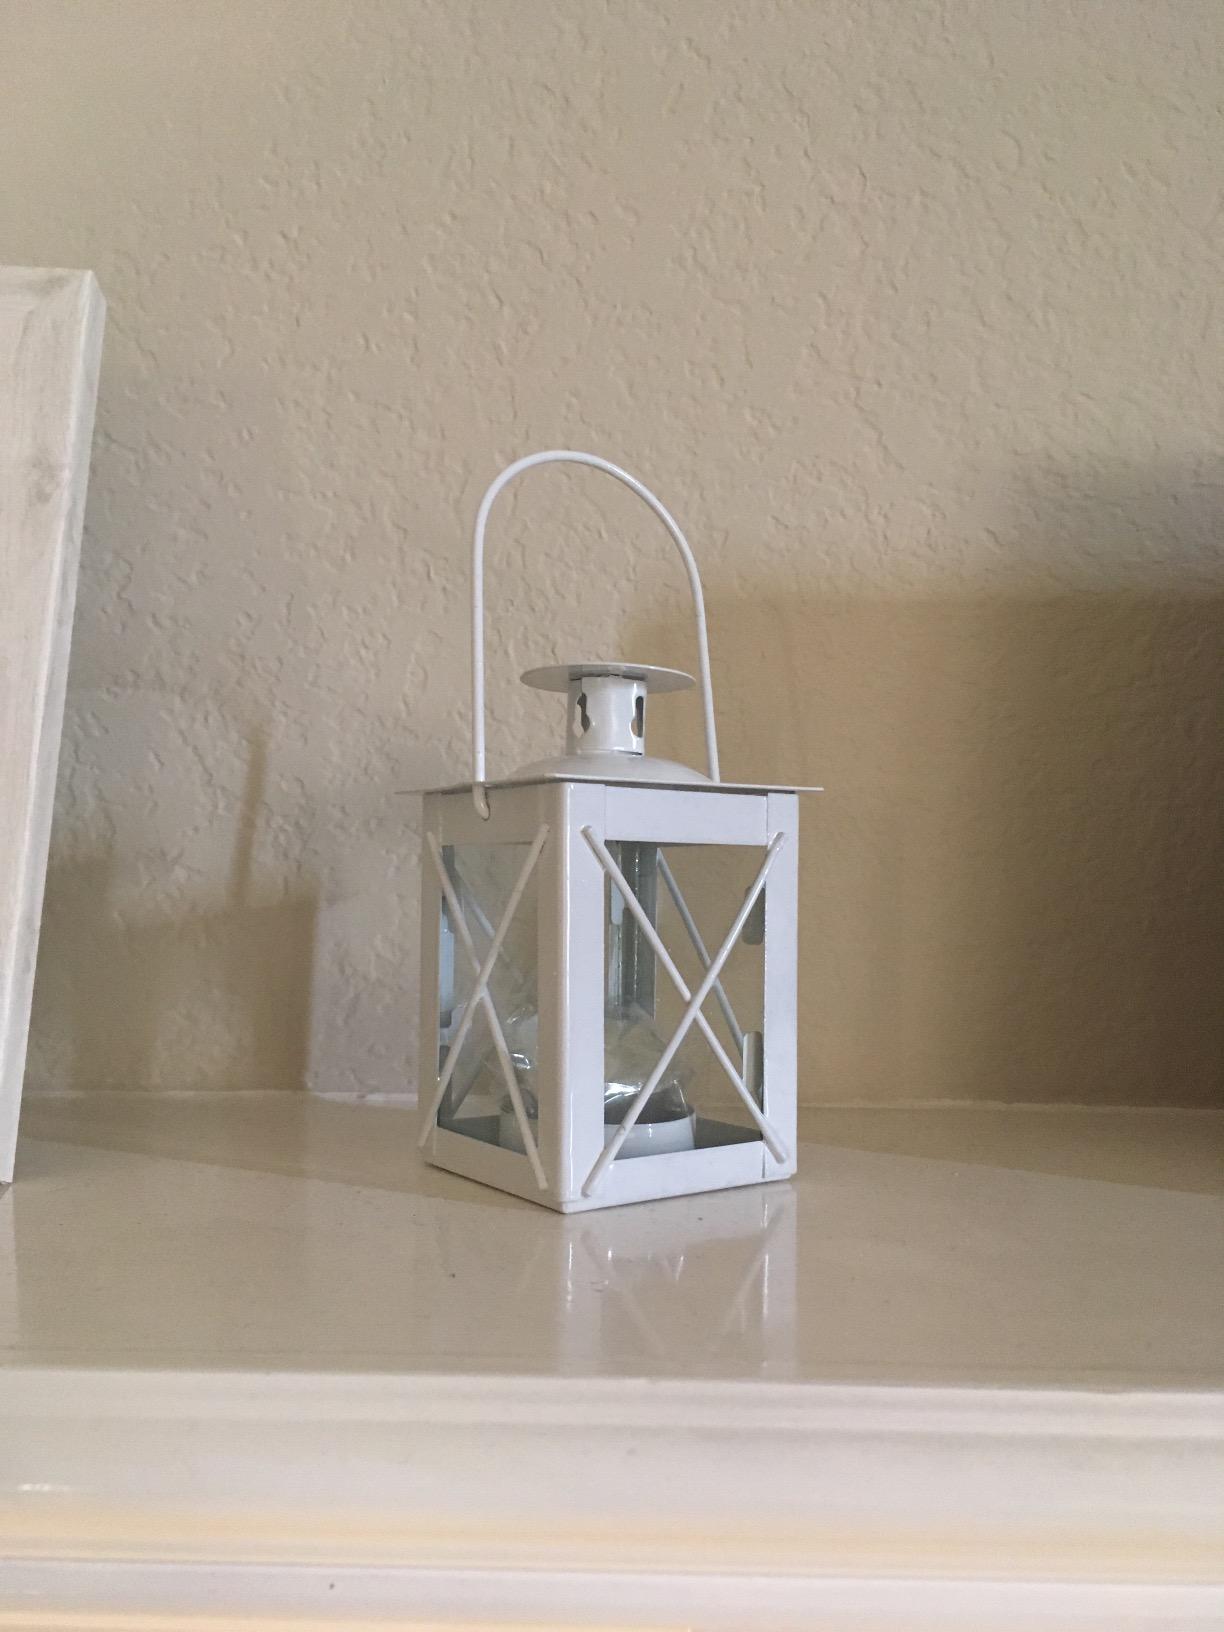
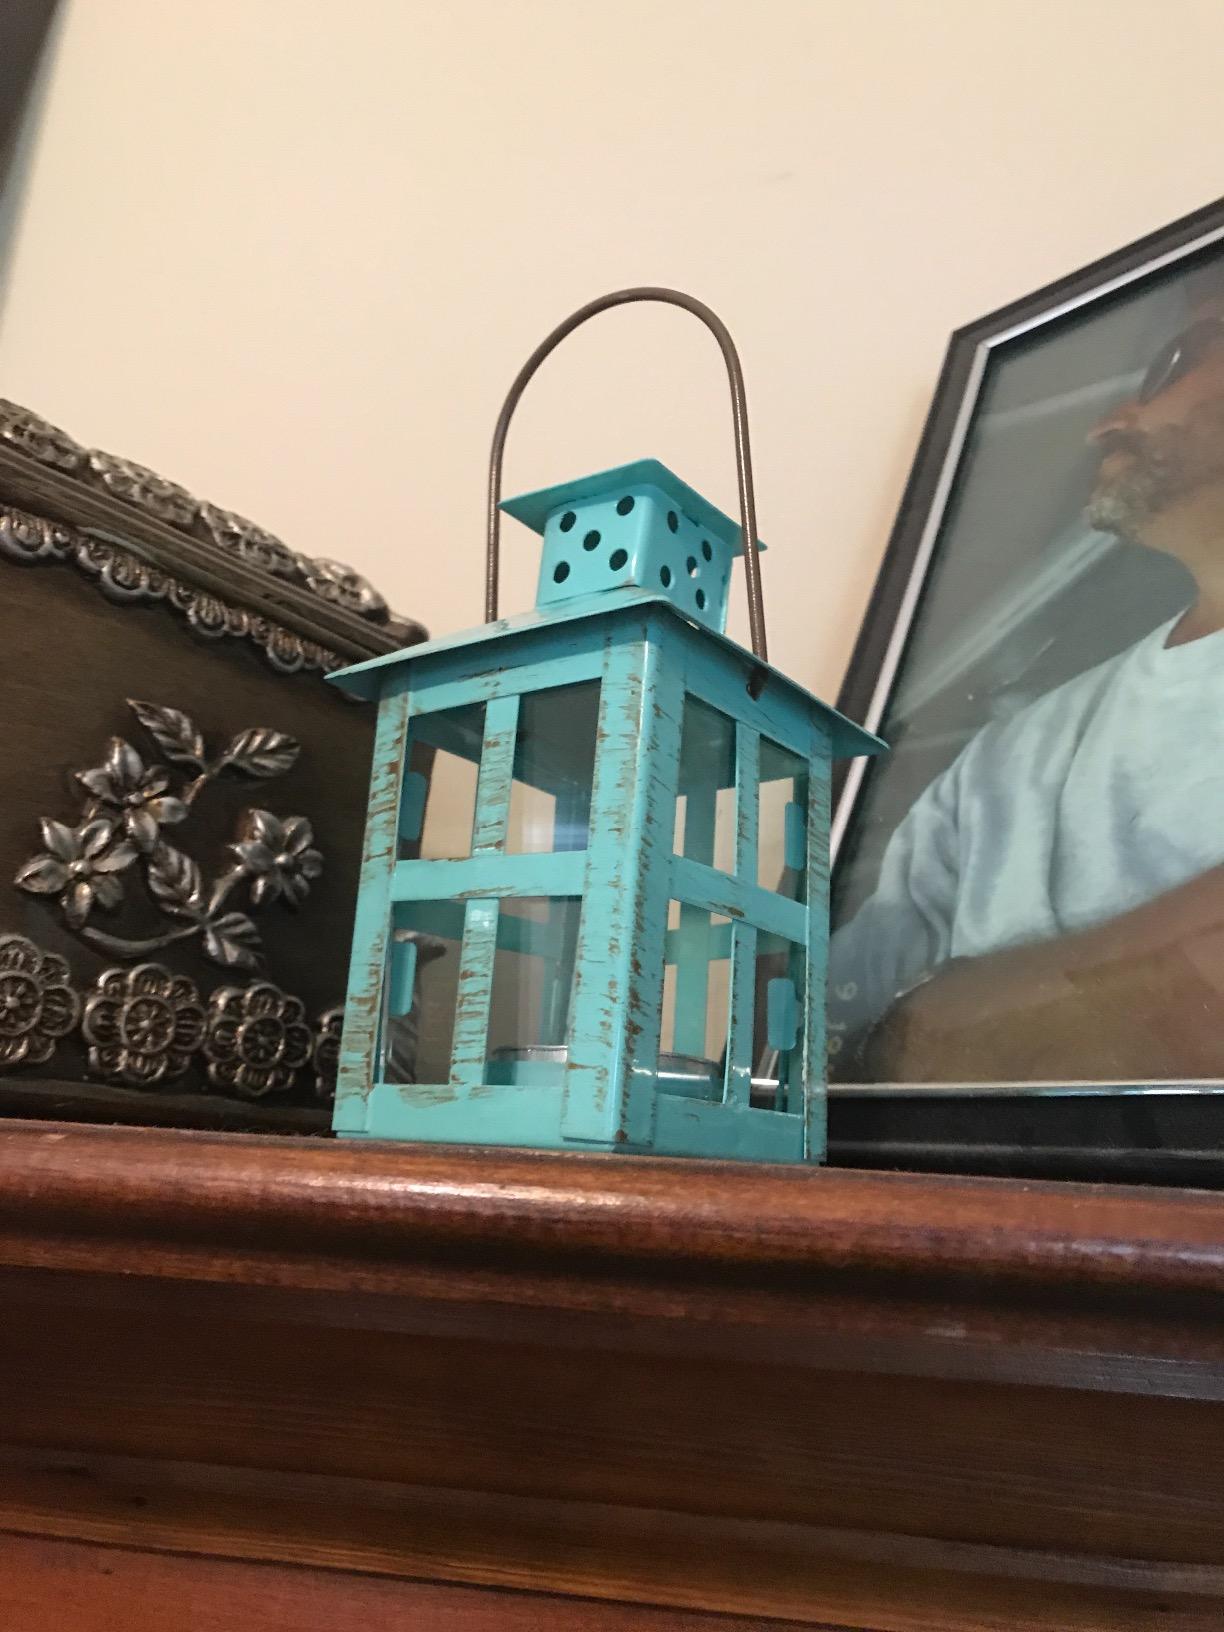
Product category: lantern
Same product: no